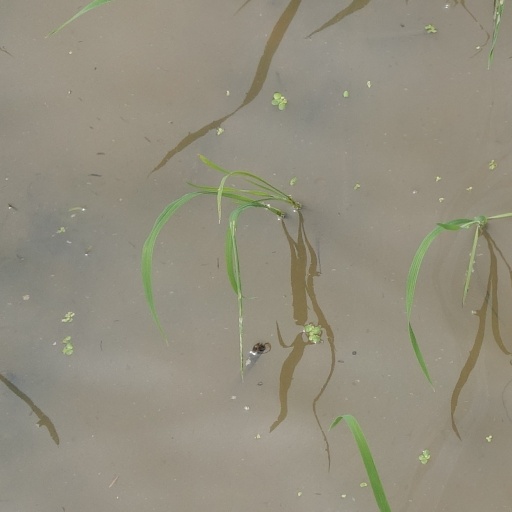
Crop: rice